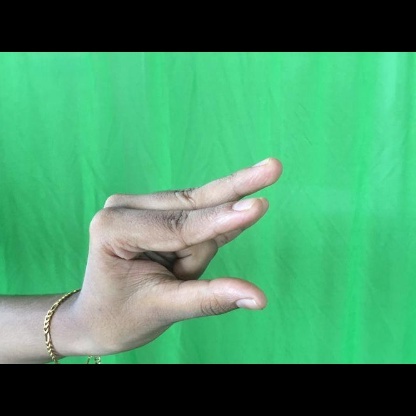
Mudra: Kangulam